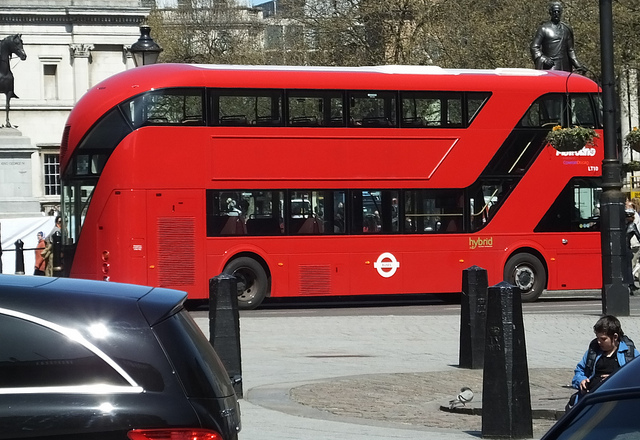
A double high bus that is sitting in the street.

Red double-decker bus passing in front of a white building.

A red double decker bus passing some statues.

A double decker bus that is on a street along with cars.

A double decker bus drives down a street.